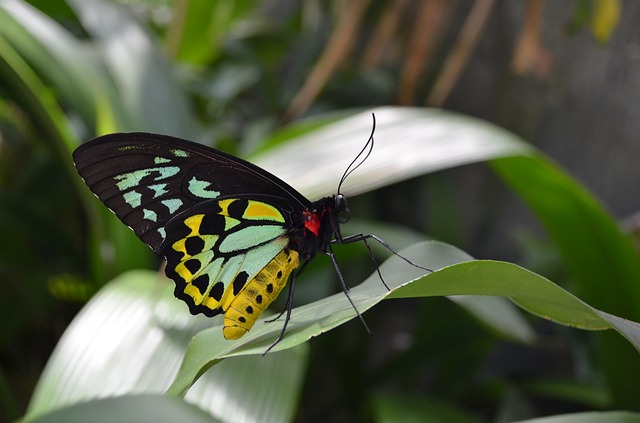
Label: farfalla